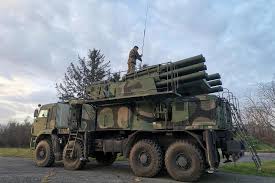
Label: Pantsir-S1